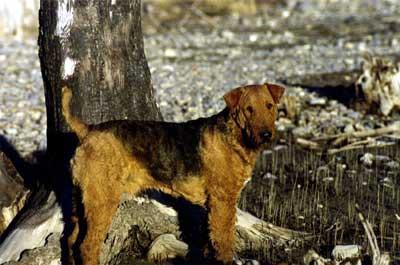
Airedale